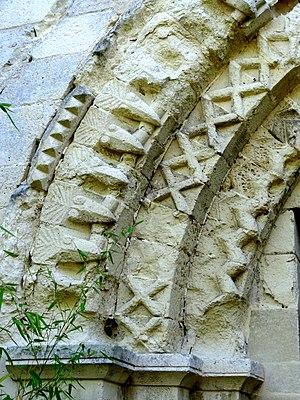
Église Sainte-Geneviève de Marolles - voir titre.
L'église Sainte-Geneviève est une église catholique paroissiale située à Marolles, dans le département de l'Oise, en France. Elle a été bâtie au cours des années 1130 par un atelier venu de Normandie. Son style roman tardif fait déjà appel à l'arc en tiers-point et au voûtement d'ogives, réservée en l'occurrence à la croisée du transept, qui constitue la partie la plus intéressante de l'église à l'intérieur. En même temps, l'absence de colonnettes à chapiteaux sur les grandes arcades de la nef basilicale, et la sculpture très stylisée et à faible relief des chapiteaux de la croisée du transept, paraissent déjà archaïques à la période de construction. Assez curieusement, la nef, d'une extrême sobriété à l'intérieur, était richement décorée à l'extérieur. En témoignent encore l'archivolte du portail occidental, et les corniches et la décoration des fenêtres latérales, aujourd'hui uniquement visibles depuis les bas-côtés. À l'extérieur, le principal élément qui reste des années 1130 est l'impressionnant clocher roman avec trois étages de baies et une haute flèche de pierre octogonale. Il passe pour être l'un des plus beaux du département.